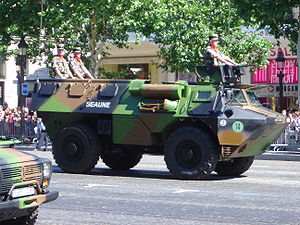
Pansret mandskabsvogn
Fransk VAB på Bastilledagen
En pansret mandskabsvogn er et let pansret køretøj, der bruges til transport af infanteri. Den har som regel kun et maskingevær, men der findes varianter med rekylfri rifler, panserværnsvåben eller mortérer. Den er ikke designet til at deltage i direkte kamp, men til at transportere tropperne til slagmarken i sikkerhed for fragmenter og baghold. PMV'er kan have hjul eller bælter. Når man i Danmark taler om en PMV, menes der som oftest modellen M113, der bruges af det danske forsvar. Danmark har købt nye PMV'er, som leveres fra 2018 - 2020. Andre eksempler på en PMV er den franske VAB og den sovjetiske BTR.